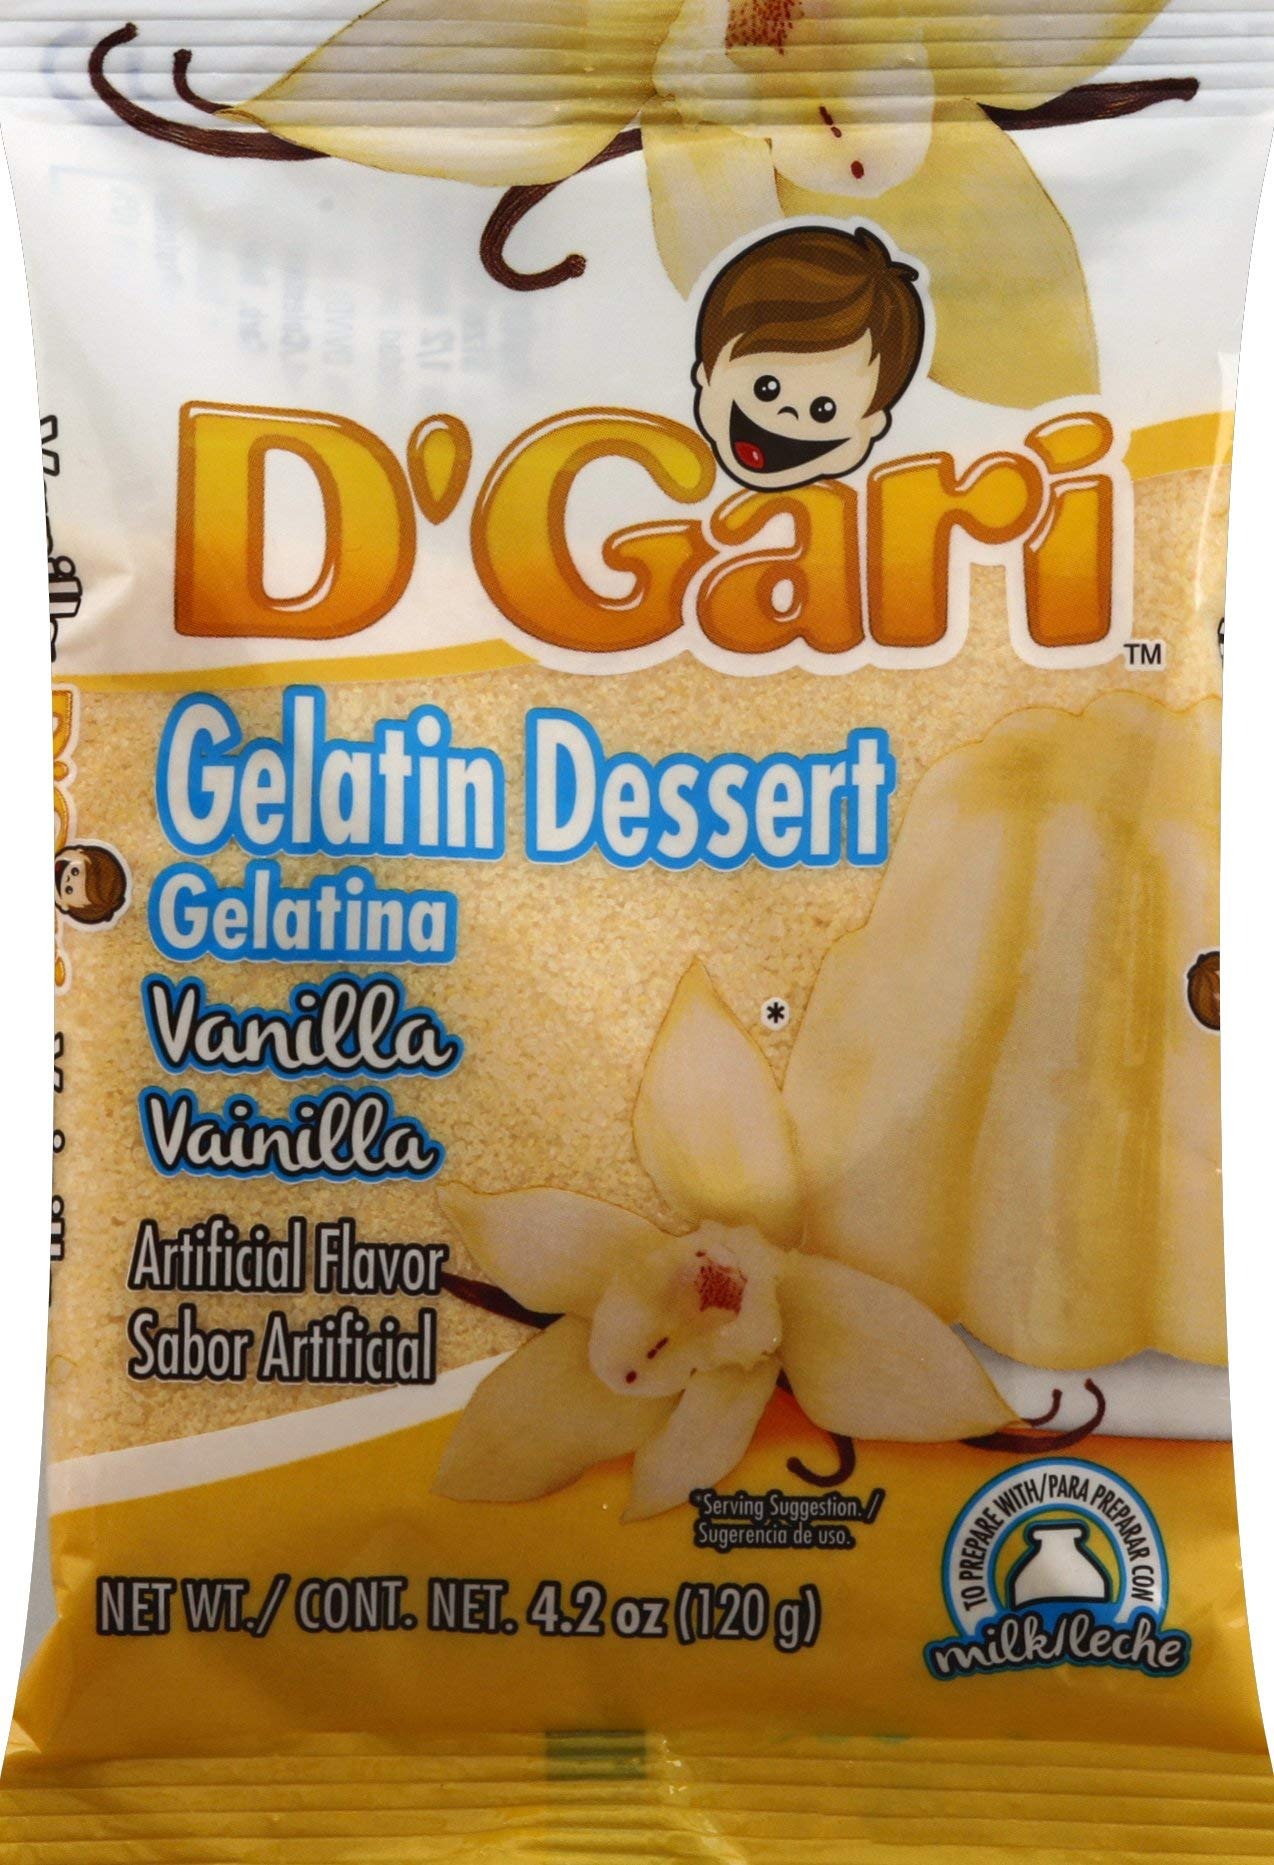
Item Name: D GARI Gelatin Mix Regular Sugar Level Plastic Bag, 0735257013241, Vanilla, 4.2 Ounce
Value: 4.2
Unit: OZ

Price: 1.41